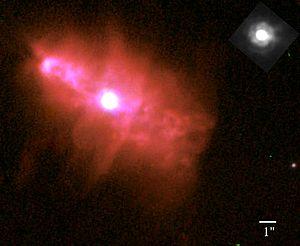
IC 2149 est une nébuleuse planétaire de la constellation du Cocher, située à proximité de π Aurigae.